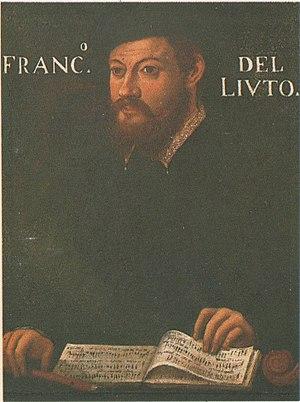
Le compositeur flamand Heinrich Isaac devient musicien à la cour de l’empereur Maximilien Iᵉʳ. Il partage son temps entre Vienne et Florence, ville natale de son épouse. Nommé représentant diplomatique de la cour de Maximilien en Toscane, il s’installe finalement à Florence, où le fils de Laurent de Médicis lui alloue une pension.
La toccata est, dans la musique baroque, une composition de forme libre pour les instruments à clavier — orgue, clavecin ou piano. Elle est caractérisée par ses figures brillantes, sa virtuosité et son énergie rythmique, avec des sections imitatives ou plus lentes. À l'origine, il s'agit d'une courte improvisation, ou d'un prélude impromptu, destinée à prendre contact avec un instrument. Elle est jouée isolément, soit dans un contexte religieux, soit dans un contexte profane, lors d'un concert. Si la cantate est une pièce à chanter, la sonate une pièce à « sonner », la toccata est une pièce à « toucher », devenue progressivement une démonstration de la dextérité de l'interprète, à même de faire apprécier les qualités de l'instrument.